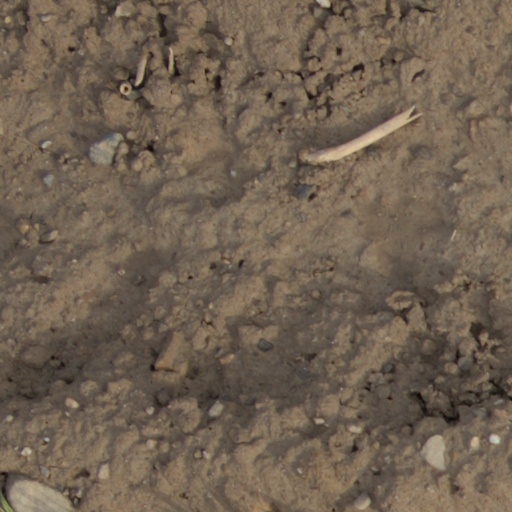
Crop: wheat